NXIVM

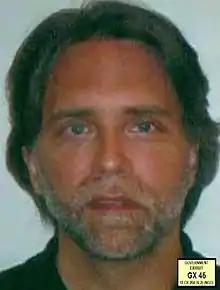
NXIVM founder Keith Raniere

Before founding NXIVM, Raniere created Consumers Buyline, a business venture that the New York Attorney General accused of having been a pyramid scheme; Raniere signed a consent order in 1996 in which he denied any wrongdoing but agreed to pay a $40,000 fine and to be permanently banned from "promoting, offering or granting participation in a chain distribution scheme".